Nova Life

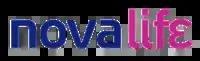
Old logo (2014-2021)

Novalife is a Greek satellite television channel owned by Nova, who own and operate a DTH satellite service with the same name. It was launched on May 13, 2013, and it features series, movies, talk shows, shows with showbiz news, making of, deleted scenes and backstage. Also, it broadcasts hit series from its sister channel Novacinema.